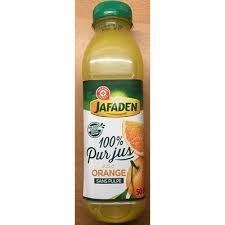
Waste category: plastic